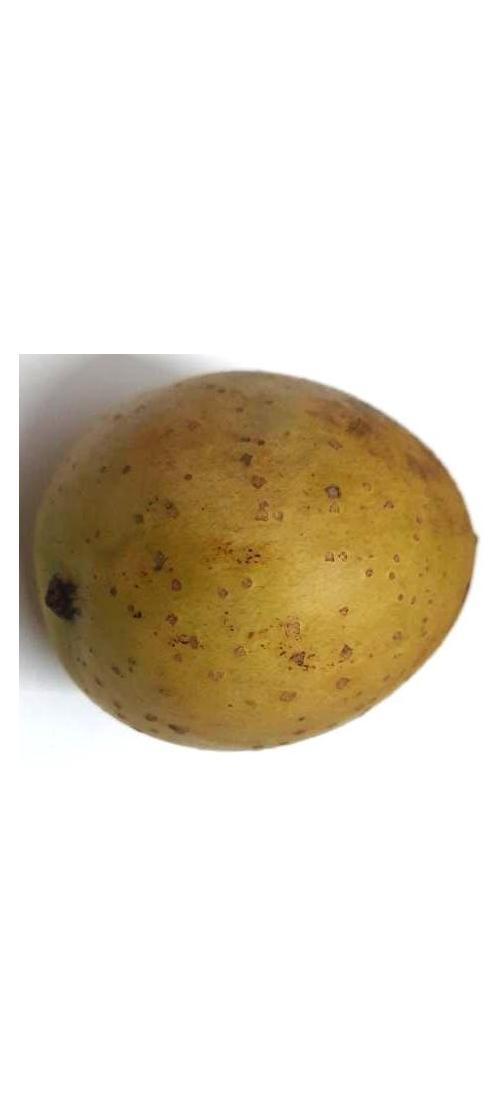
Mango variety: Gourmoti